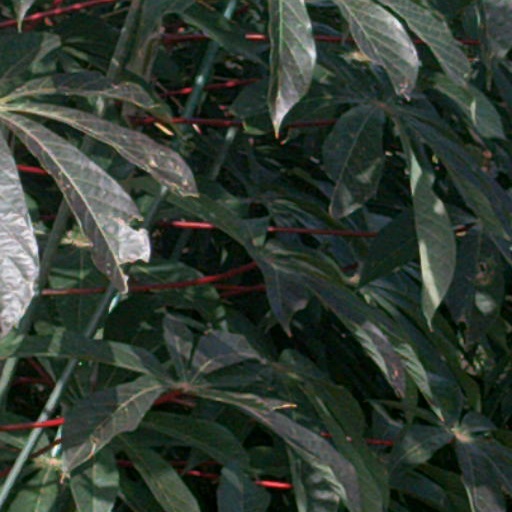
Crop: cassava